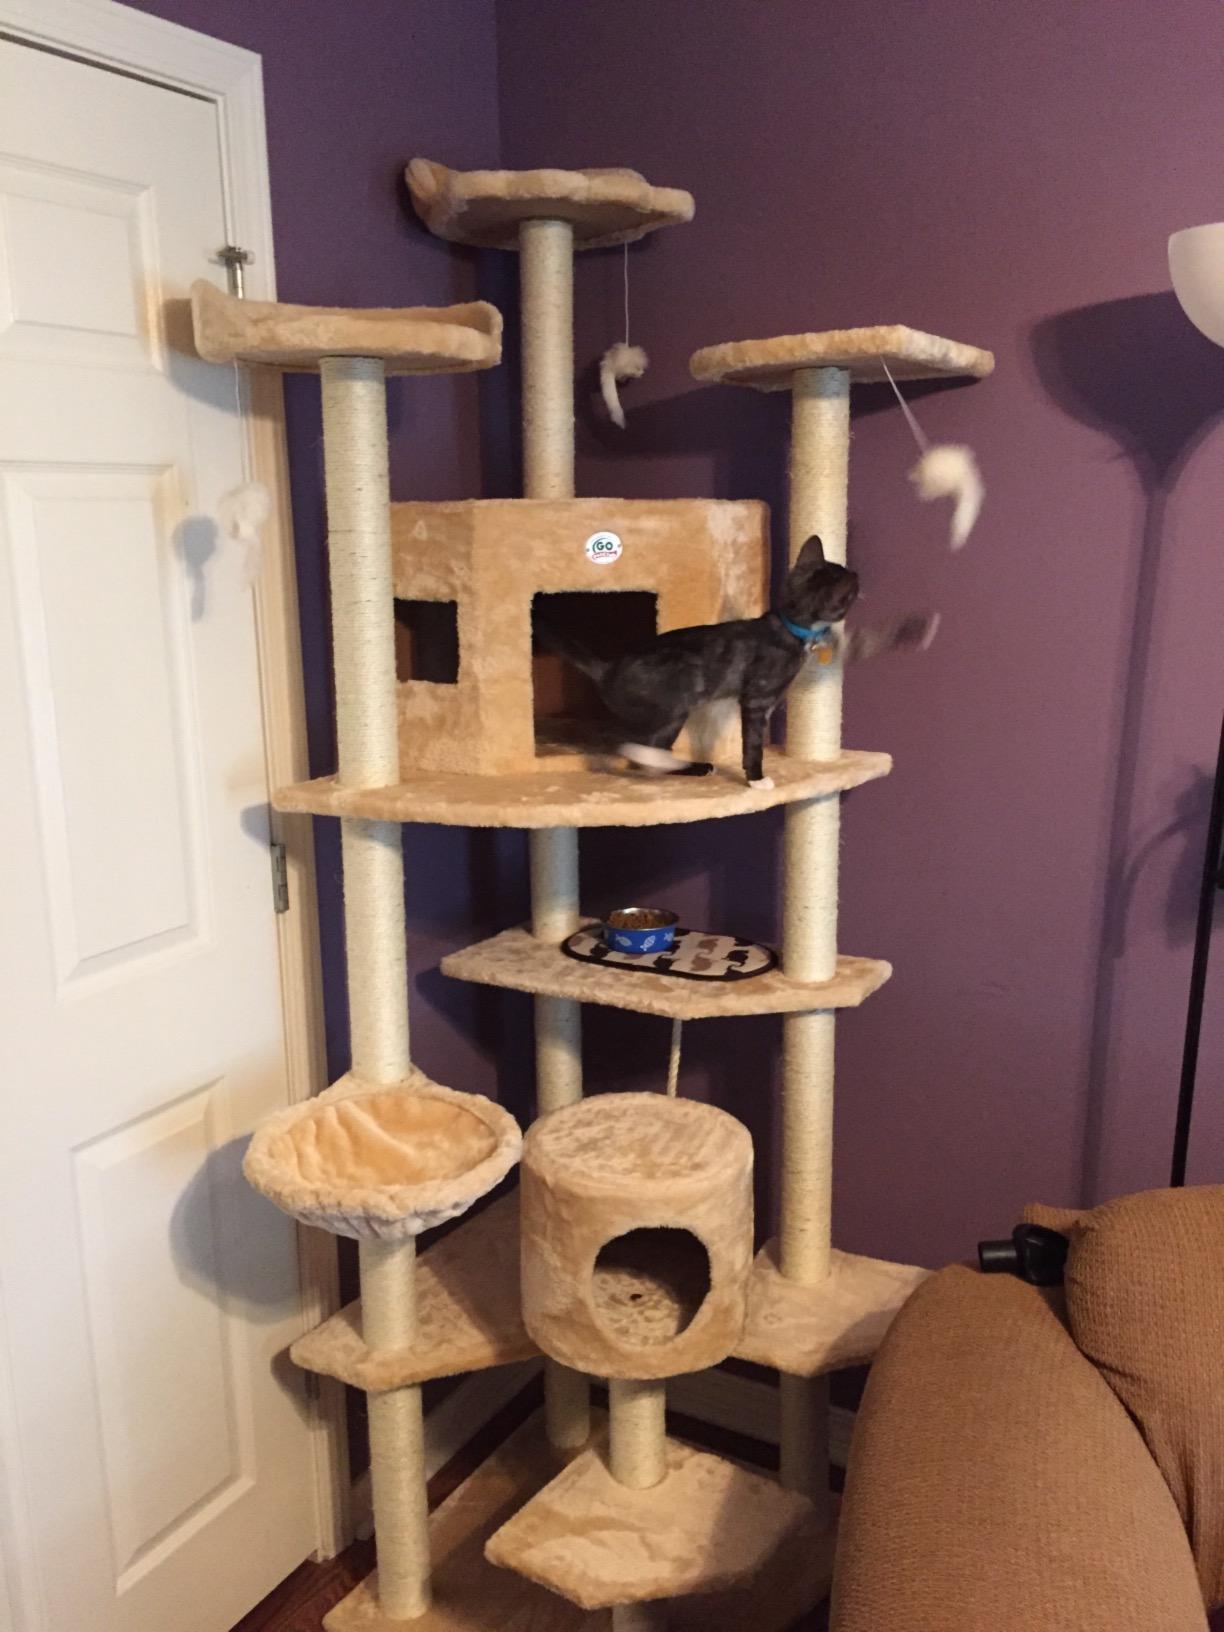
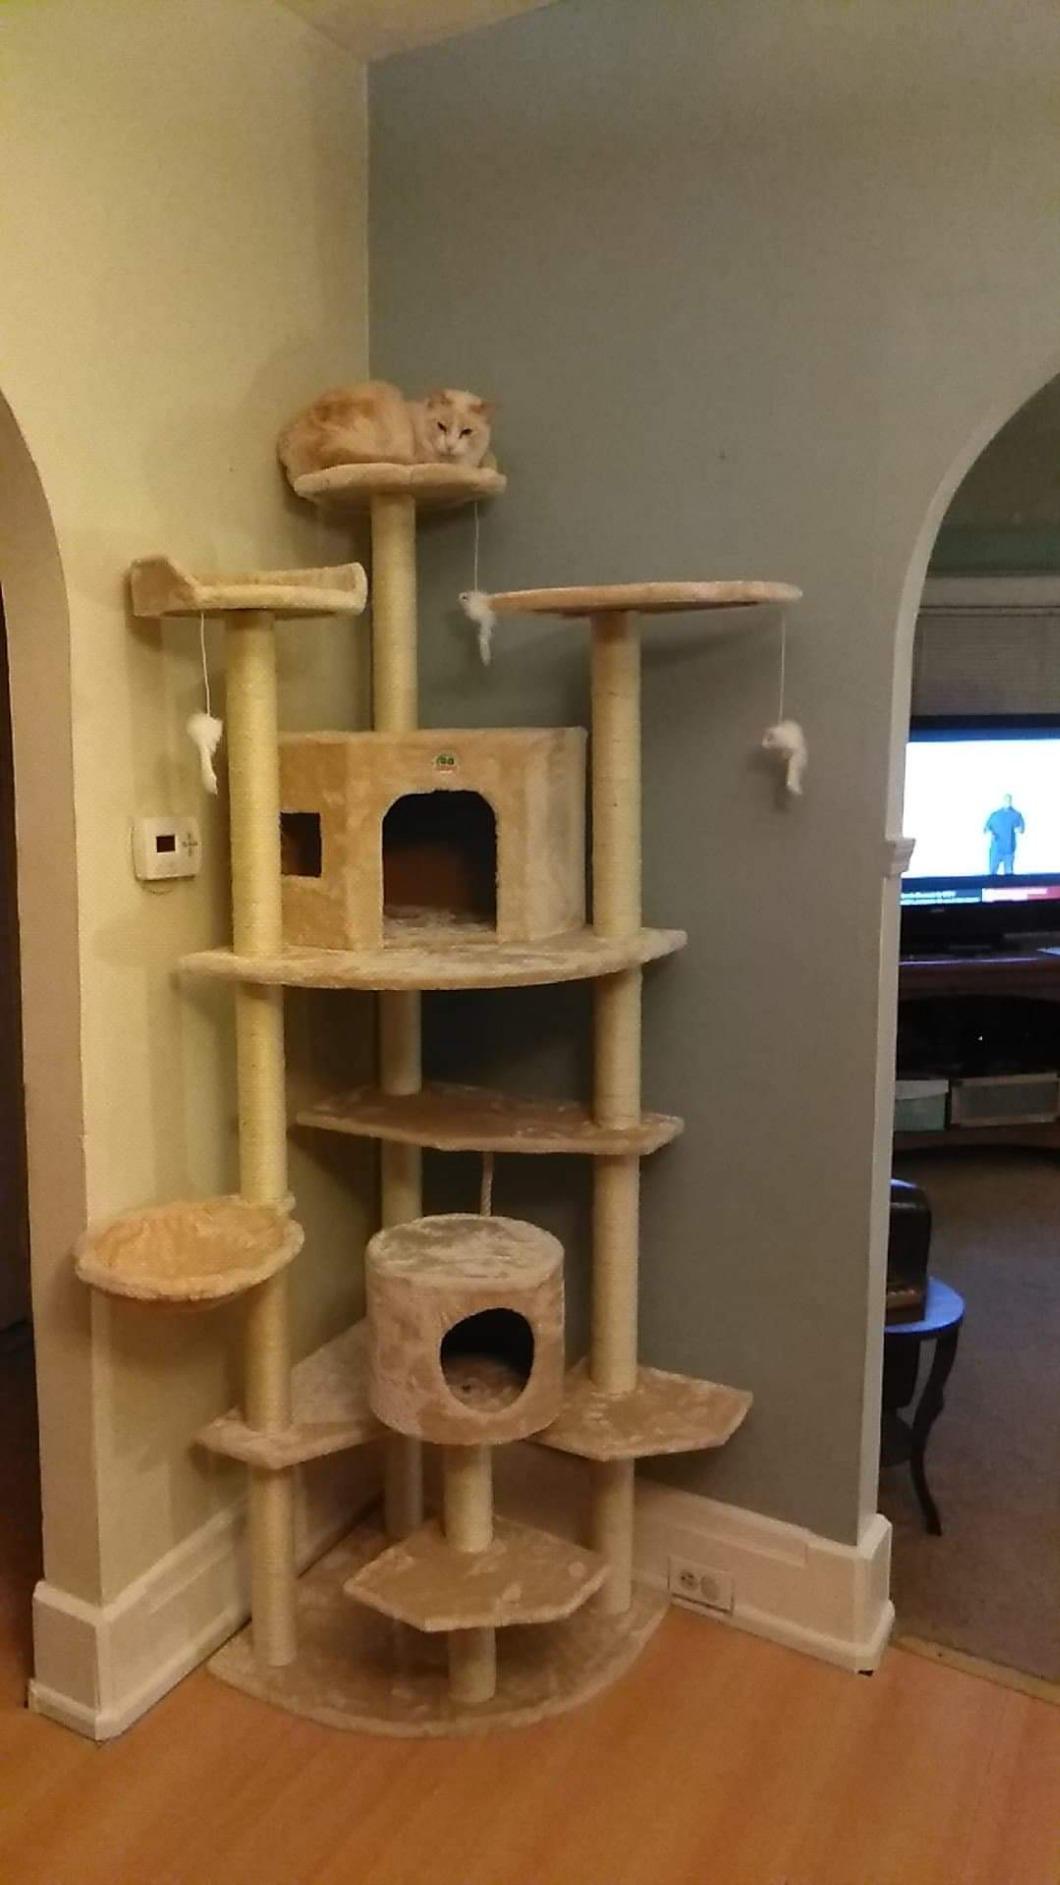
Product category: items_cat tree
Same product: yes